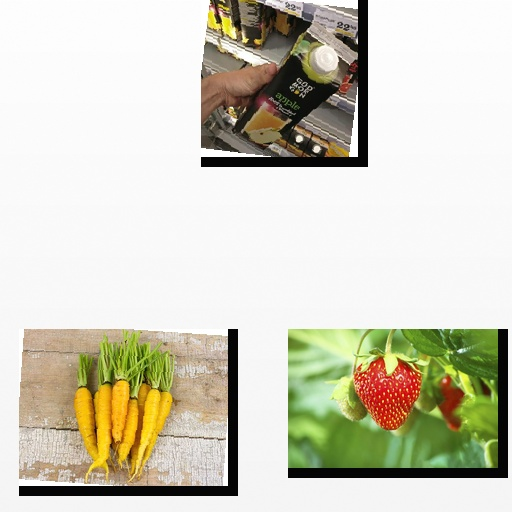
Food items: strawberry, apple_juice, carrot